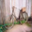
Label: bicycle